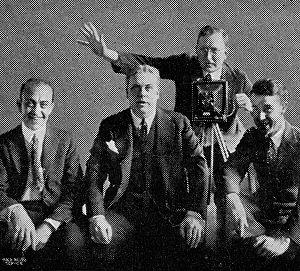
Henry Burr est un chanteur, radio-interprète et producteur canadien né le 15 janvier 1882 à Saint-Stephen dans le Nouveau-Brunswick et mort le 6 avril 1941 à Chicago. Né Harry Haley McClaskey, Henry Burr figure parmi l'un de ses nombreux pseudonymes, en plus de Irving Gillette, Henry Gillette, Alfred Alexander, Robert Rice, Carl Ely, Harry Barr, Frank Knapp, Al King et Shamus McClaskey. Selon sa propre estimation, le chanteur est à l'origine de plus de 12 000 enregistrements, avec entre autres les titres Just a Baby's Prayer at Twilight, Till We Meet Again avec Albert Campbell, Beautiful Ohio, I Wonder Who's Kissing Her Now, When I Lost You et In The Shade Of The Old Apple Tree. Ténor, il s'est produit en soliste et en duo, trio et quatuor.